Namibia University of Science and Technology

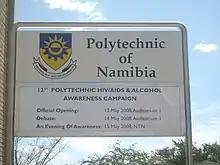
A sign at the then Polytechnic of Namibia with the old logo in 2008

NUST has been in constant competition with Namibia's other state-owned university, the University of Namibia (UNAM). University rankings consistently list both institutions among Africa's Top-50, until 2009 usually with UNAM a few places ahead of NUST. In recent years NUST has been ahead of UNAM; the Webometrics lists it on rank 28 in Africa (2,284 globally), and UNAM on rank 48 (3,160).